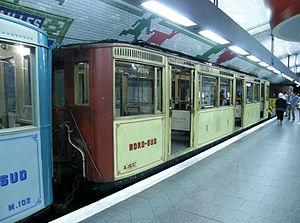
Les remorques de première classe de Sprague-Thomson Nord-Sud se distinguaient par leur persiennes et par la peinture de la caisse en jaune sur les flancs et en rouge aux extrémités.